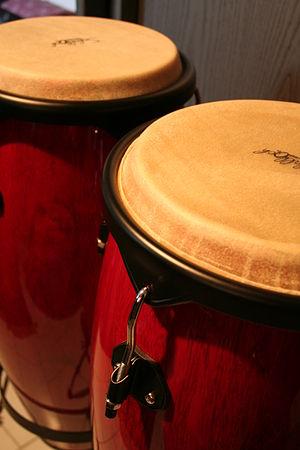
La musique cubaine est la musique résultante d'un métissage complexe entre des musiques autochtones, et d'autres venues d'Europe, d'Afrique, d'Asie et du continent américain.